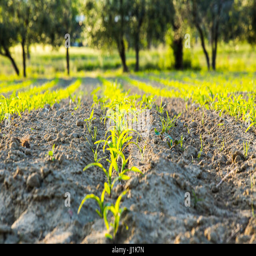
corn growing in a field